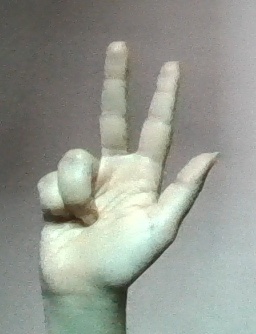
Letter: al